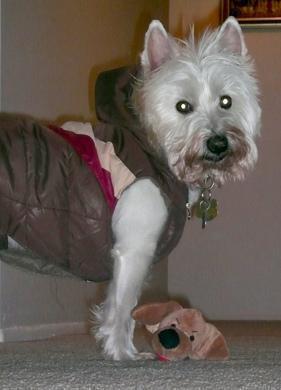
West_Highland_white_terrier